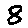
Label: 8